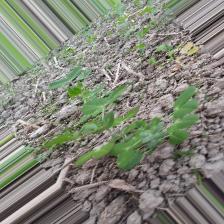
Label: Normal